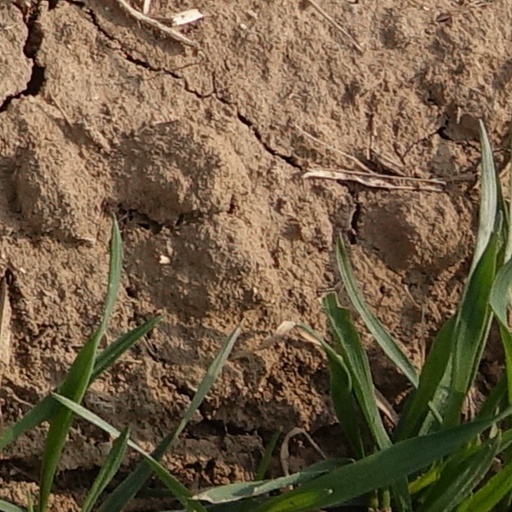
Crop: wheat